Thomas Turner (naval officer)

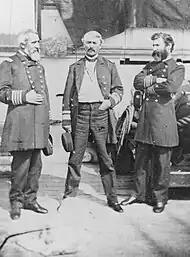
With Capt. George H. Preble and Cmdr. Philip C. Johnson Jr. in August 1869

Turner was promoted to rear admiral effective 27 May 1868. He served as commander of the South Pacific Squadron from 1868 to 1869. Turner's ships provided aid after the August 1868 Arica, Peru earthquake in present-day Chile. In June 1869, he assumed full command of the entire Pacific Squadron. Turner retired from active duty on 21 April 1870 after forty-five years of military service.